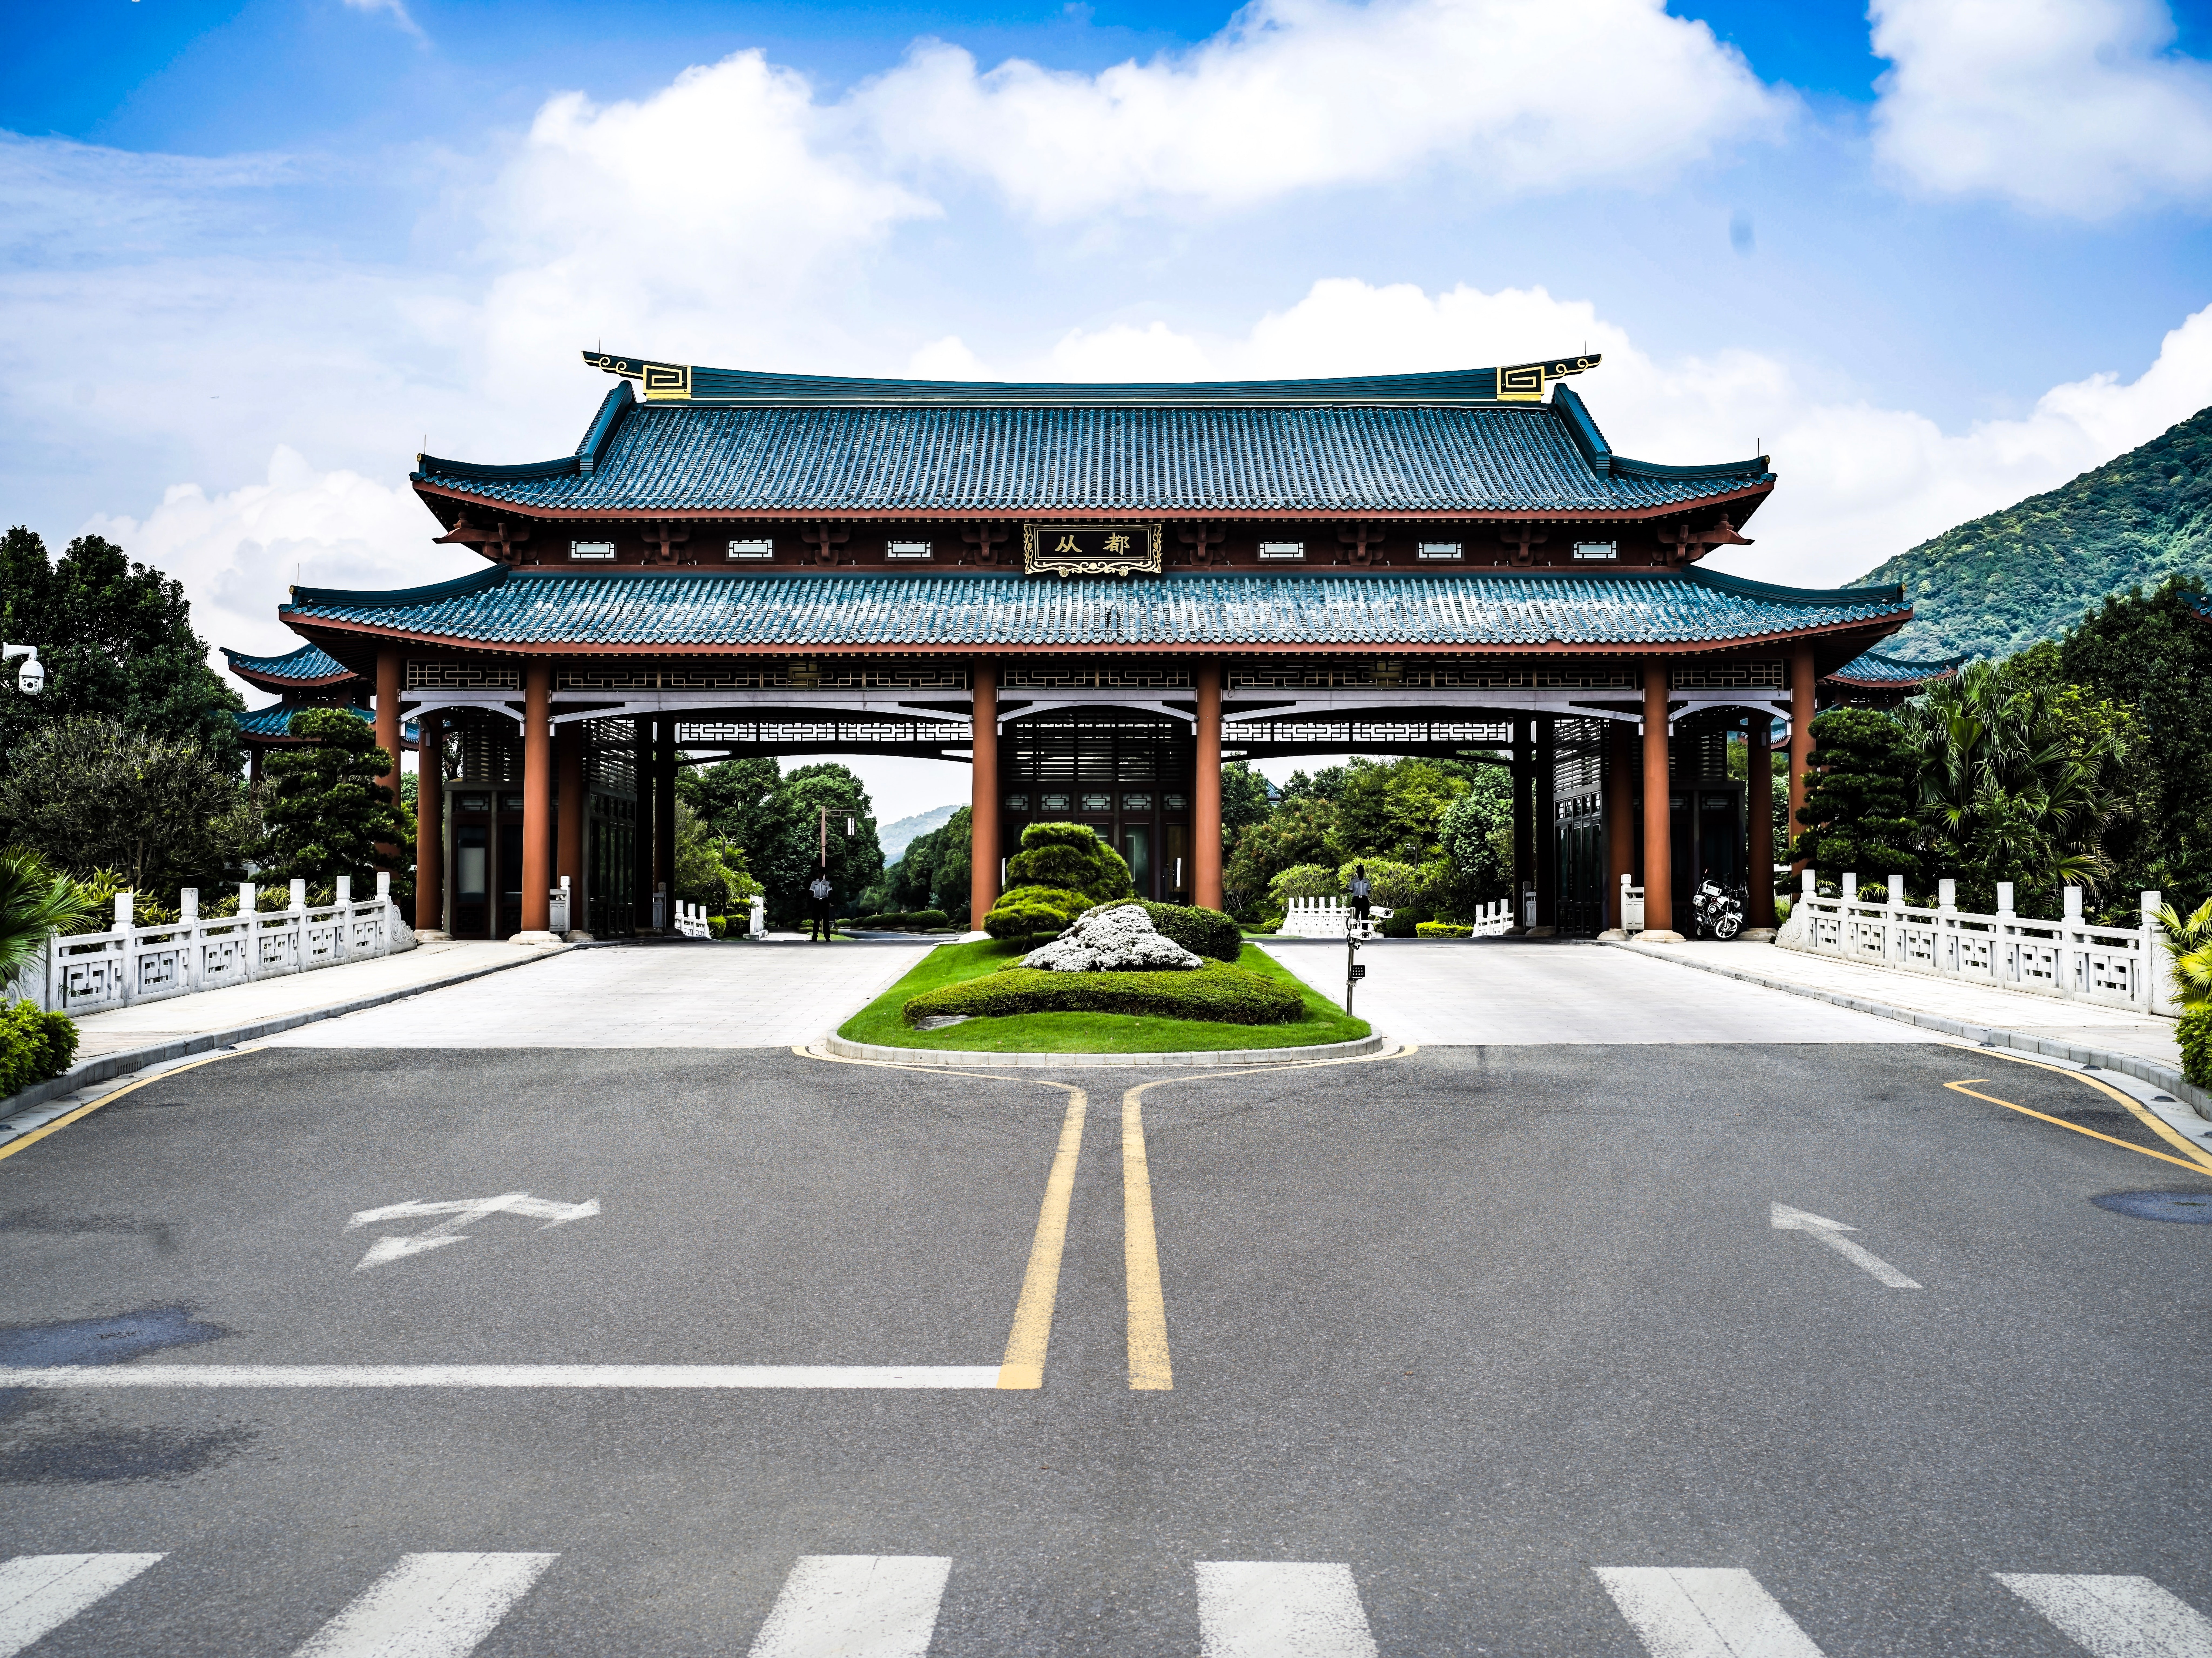
architecture, sky, temple, chinese architecture, japanese architecture, shrine, road, shinto shrine, building, place of worship, infrastructure, tree, tourism, historic site, leisure, street, pagoda, cloud, plant, city, vacation, torii, mountain, asphalt